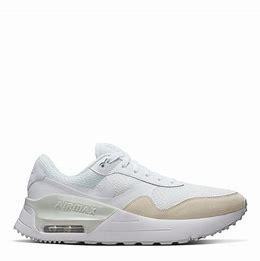
Brand: Nike
Model: Air Max Systm